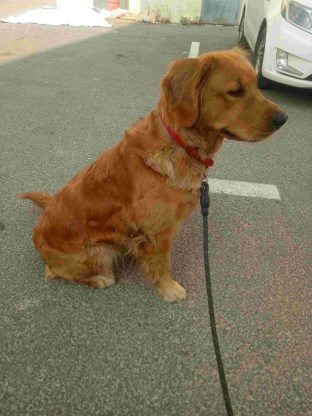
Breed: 5355-n000126-golden_retriever